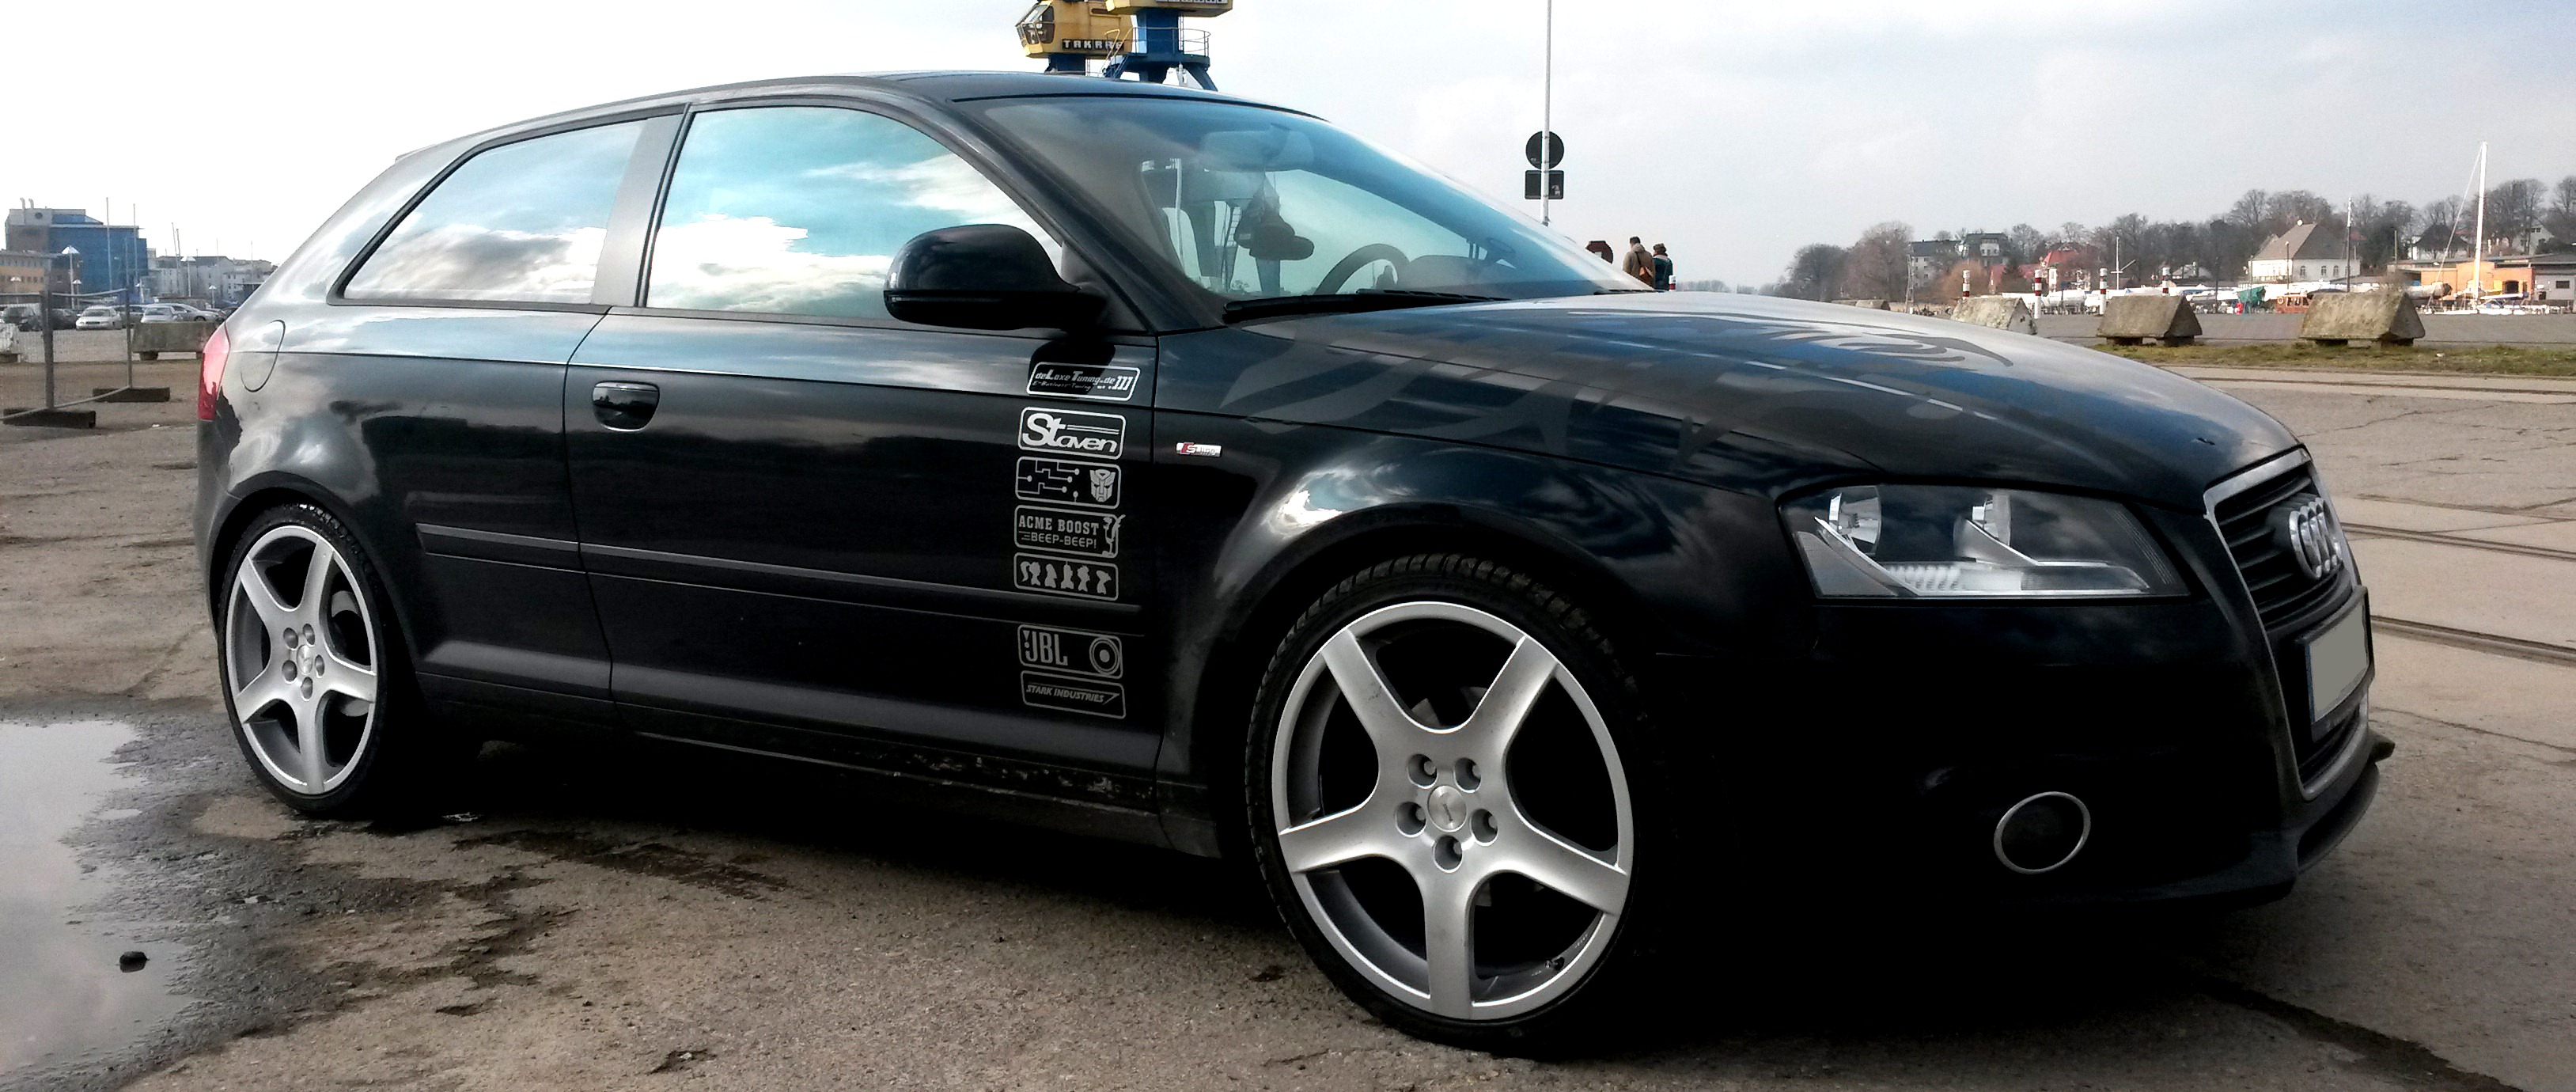
car, wheel, automobile, vehicle, auto, black, speed, automotive, sports car, bumper, tuning, luxury, rim, motor, sedan, audi, pkw, vehicles, city car, a3, land vehicle, automobile make, automotive exterior, automotive design, luxury vehicle, vehicle registration plate, family car, executive car, audi s3, audi cabriolet, 8 p, a3 8p